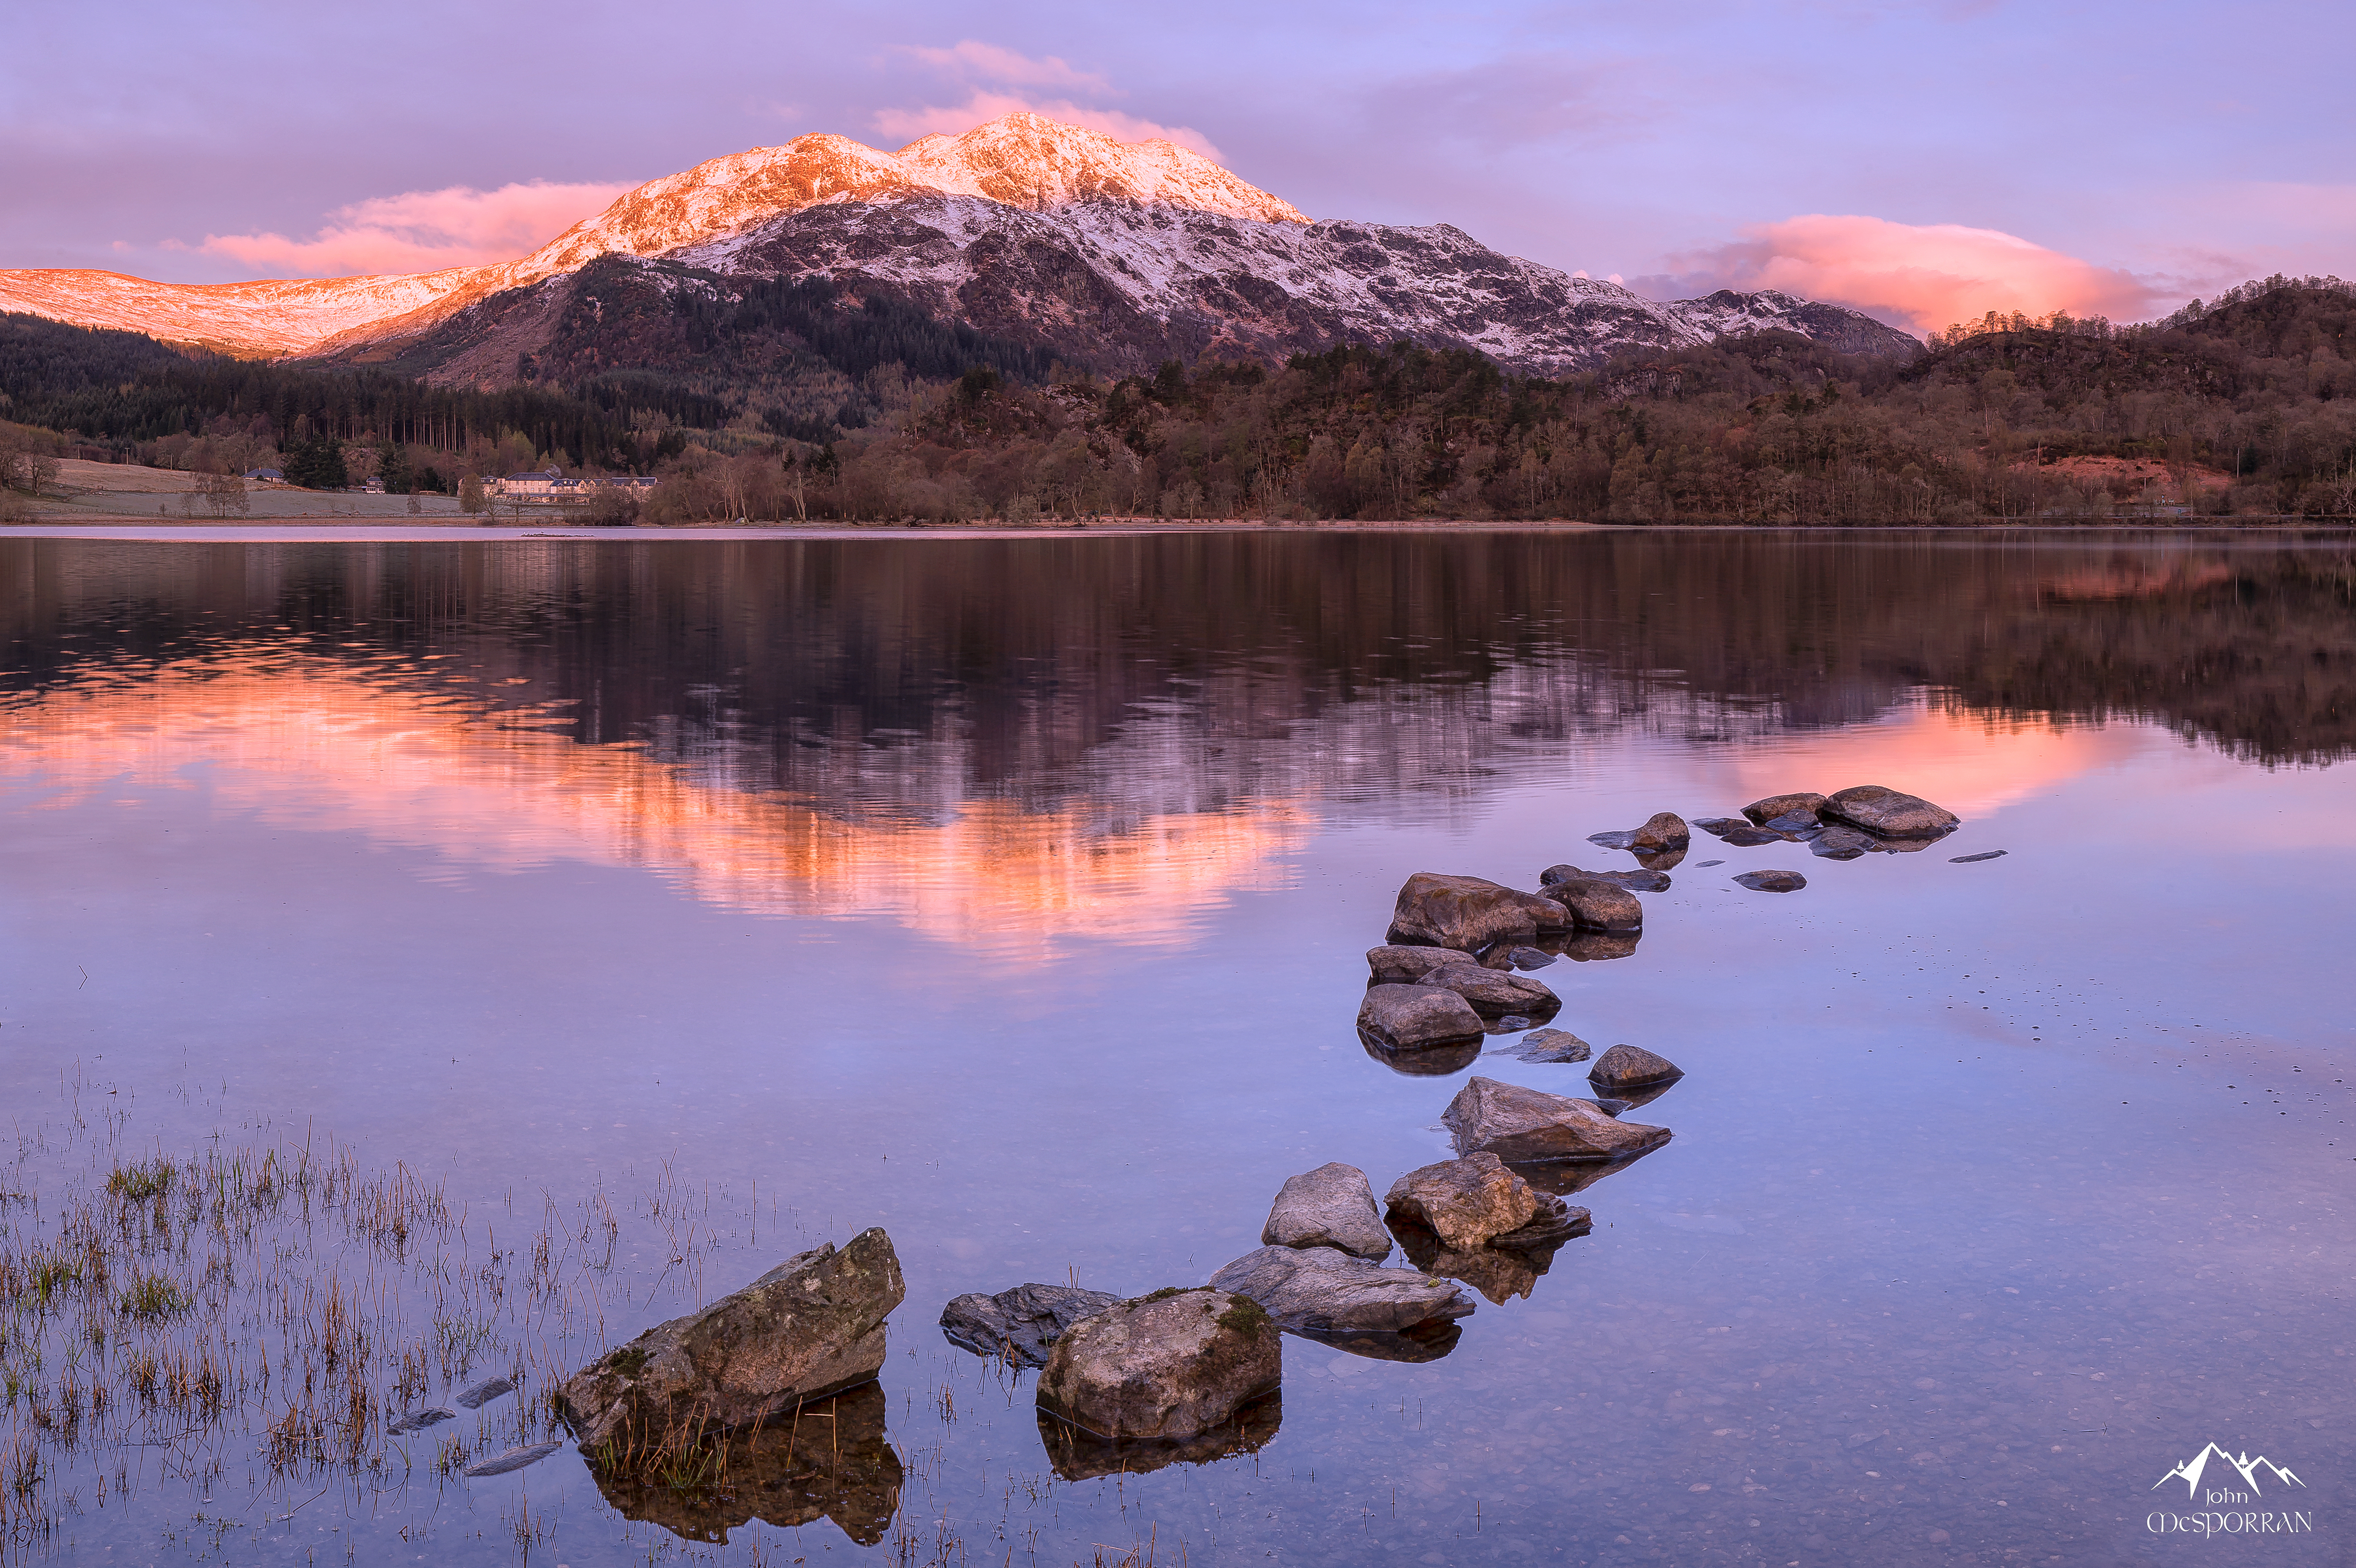
landscape, wilderness, mountain, sunrise, sunset, morning, lake, dawn, dusk, evening, reflection, reservoir, plateau, scotland, loch, crater lake, trossachs, lochachray, beinnnanurisken, tarn, atmospheric phenomenon, mountainous landforms